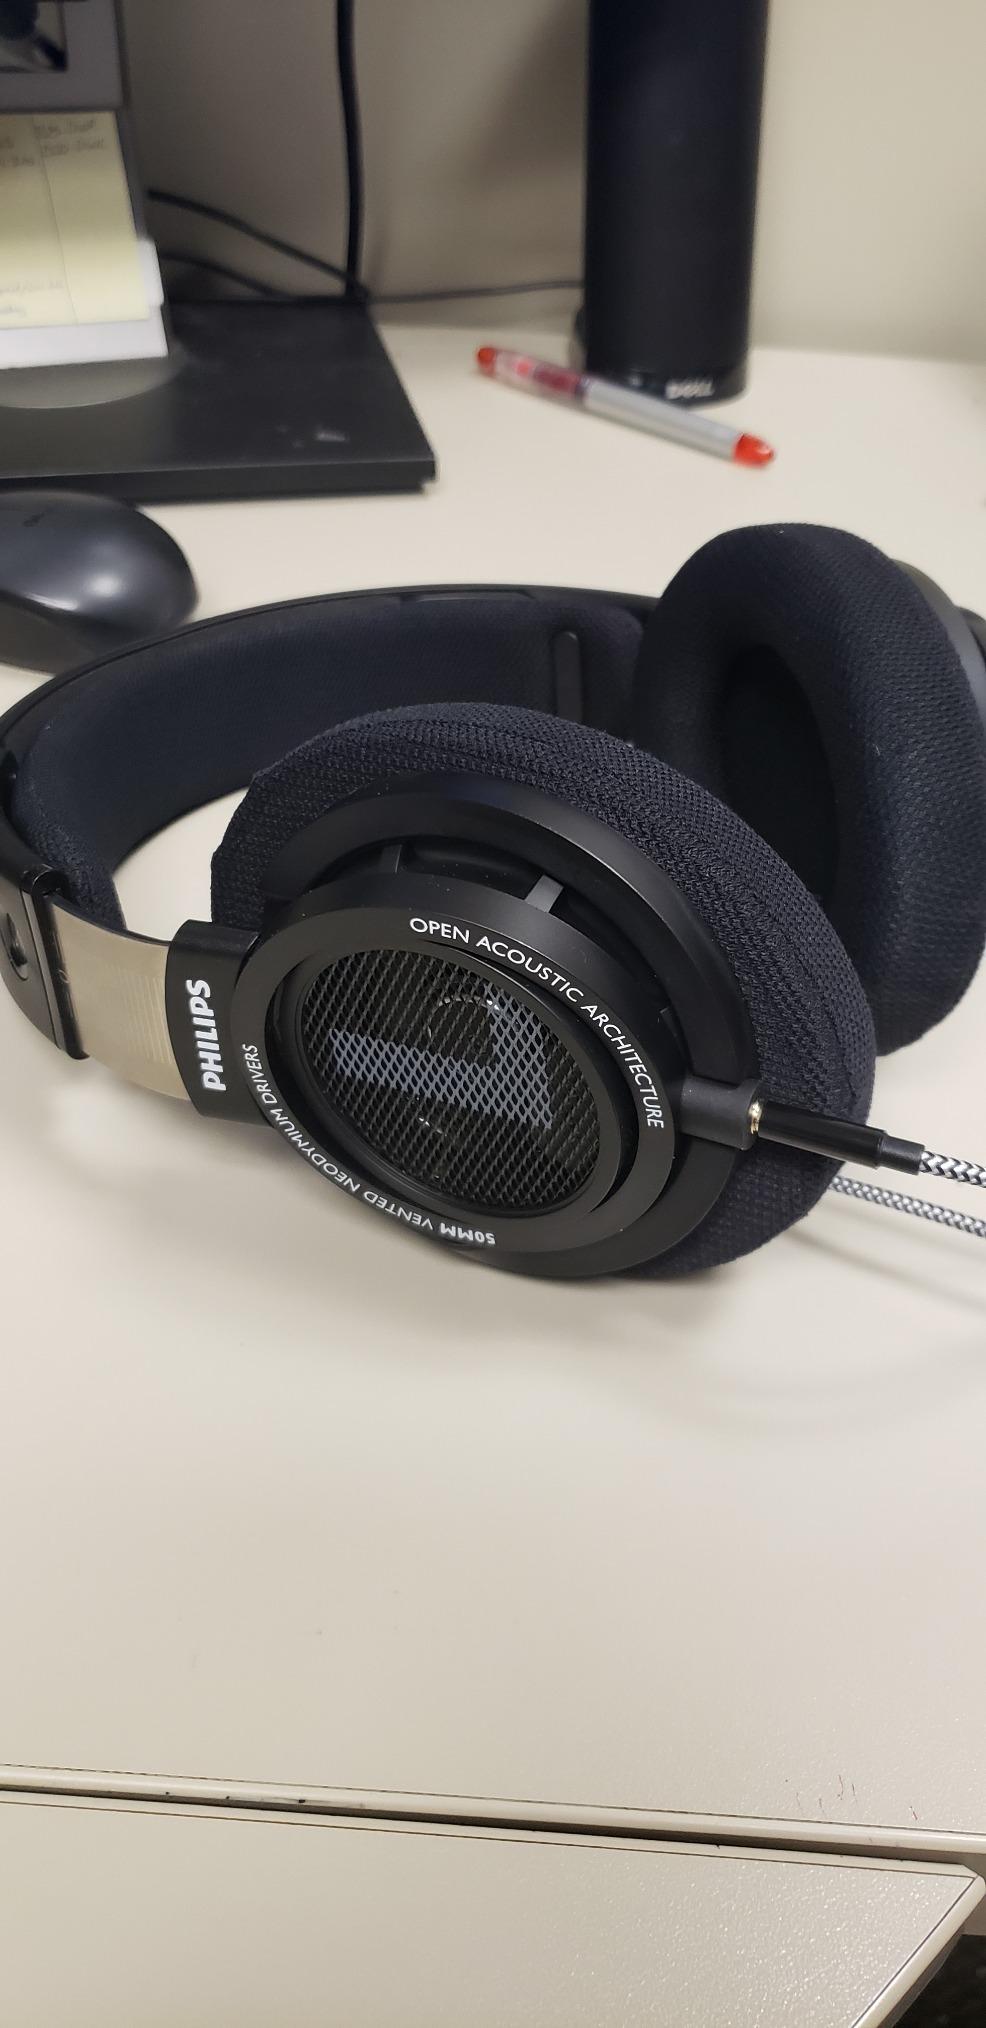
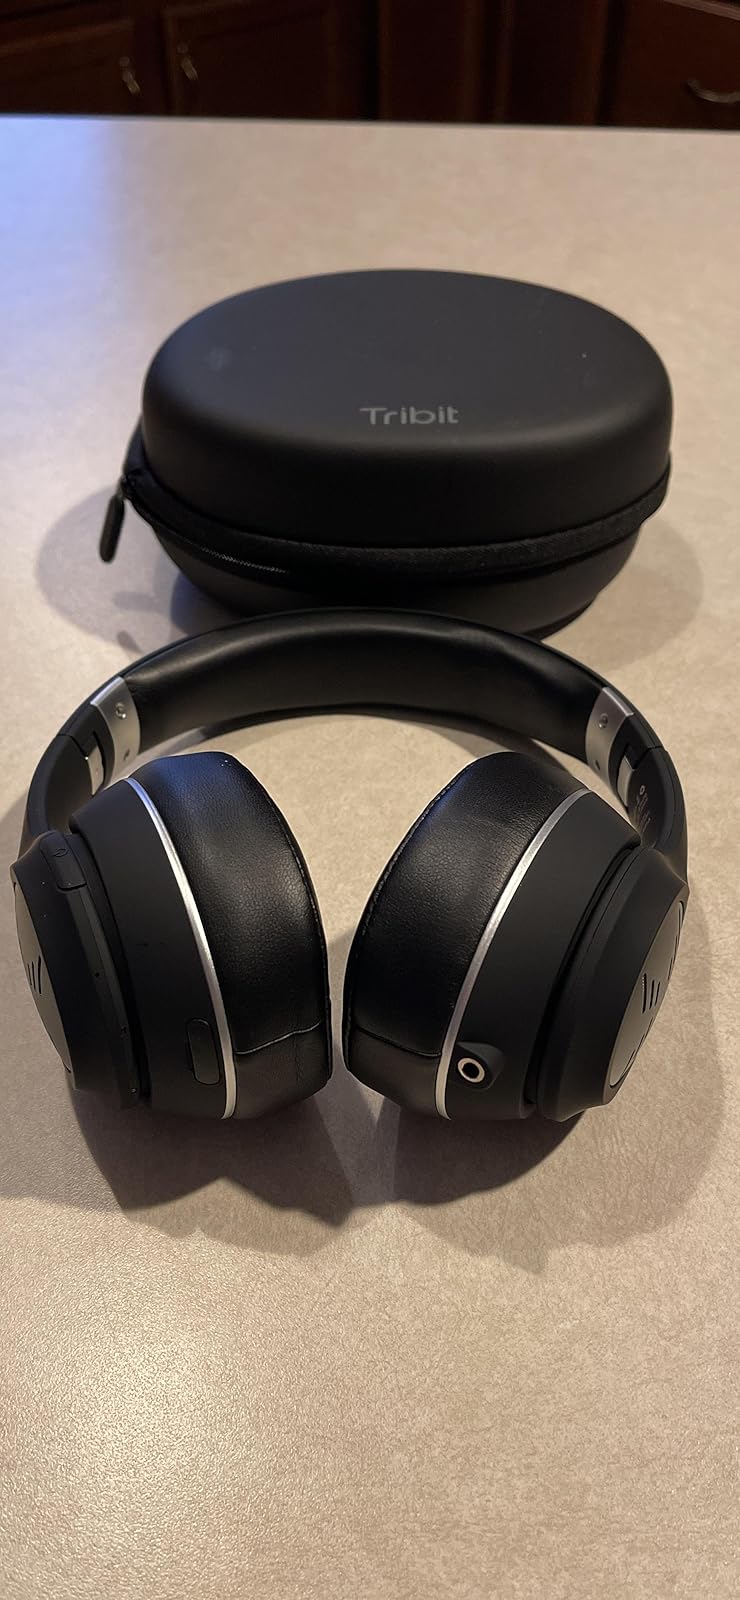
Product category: headphones
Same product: no